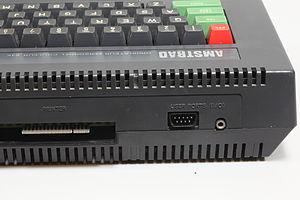
L'Amstrad CPC 464 est un ordinateur personnel britannique de la gamme Amstrad CPC, à affichage couleurs ou monochrome vert, comportant 64 ko de RAM, 32 ko en ROM et utilisant le langage Locomotive BASIC 1.0, considéré par certains passionnés comme le meilleur BASIC ayant jamais